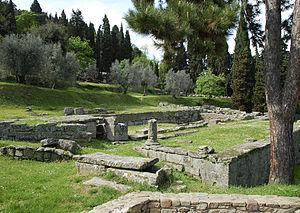
Le site archéologique de Fiesole se situe à Fiesole, au croisement des via Duprè, via delle Mura Etrusche et via Bandini, dans la proche banlieue de Florence en Toscane.
Le Temple de Fiesole est un temple étrusque situé à Fiesole dans la province de Florence en Toscane.
L'architecture étrusque, comme beaucoup d'autres de ses pratiques culturelles, se caractérise par l'intégration de savoirs précédents, issus des cultures grecque ou plus orientales, puis de leur assimilation en y apportant des modifications, et ensuite de leur transmission et intégration au monde romain.